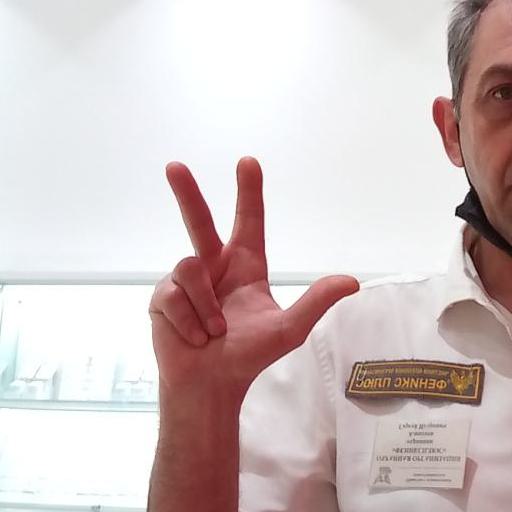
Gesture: three2